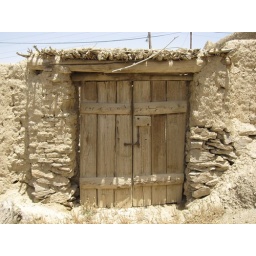
The ancient door of my grand parents' house (Not in use), Rahmat abad.